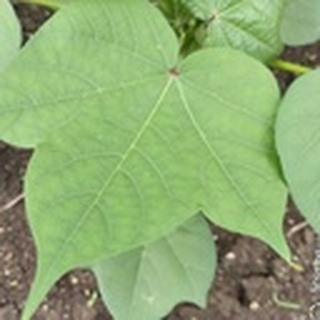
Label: healthy_cotton